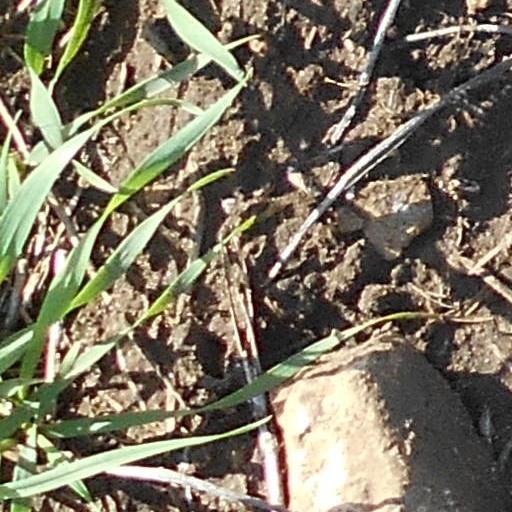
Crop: wheat